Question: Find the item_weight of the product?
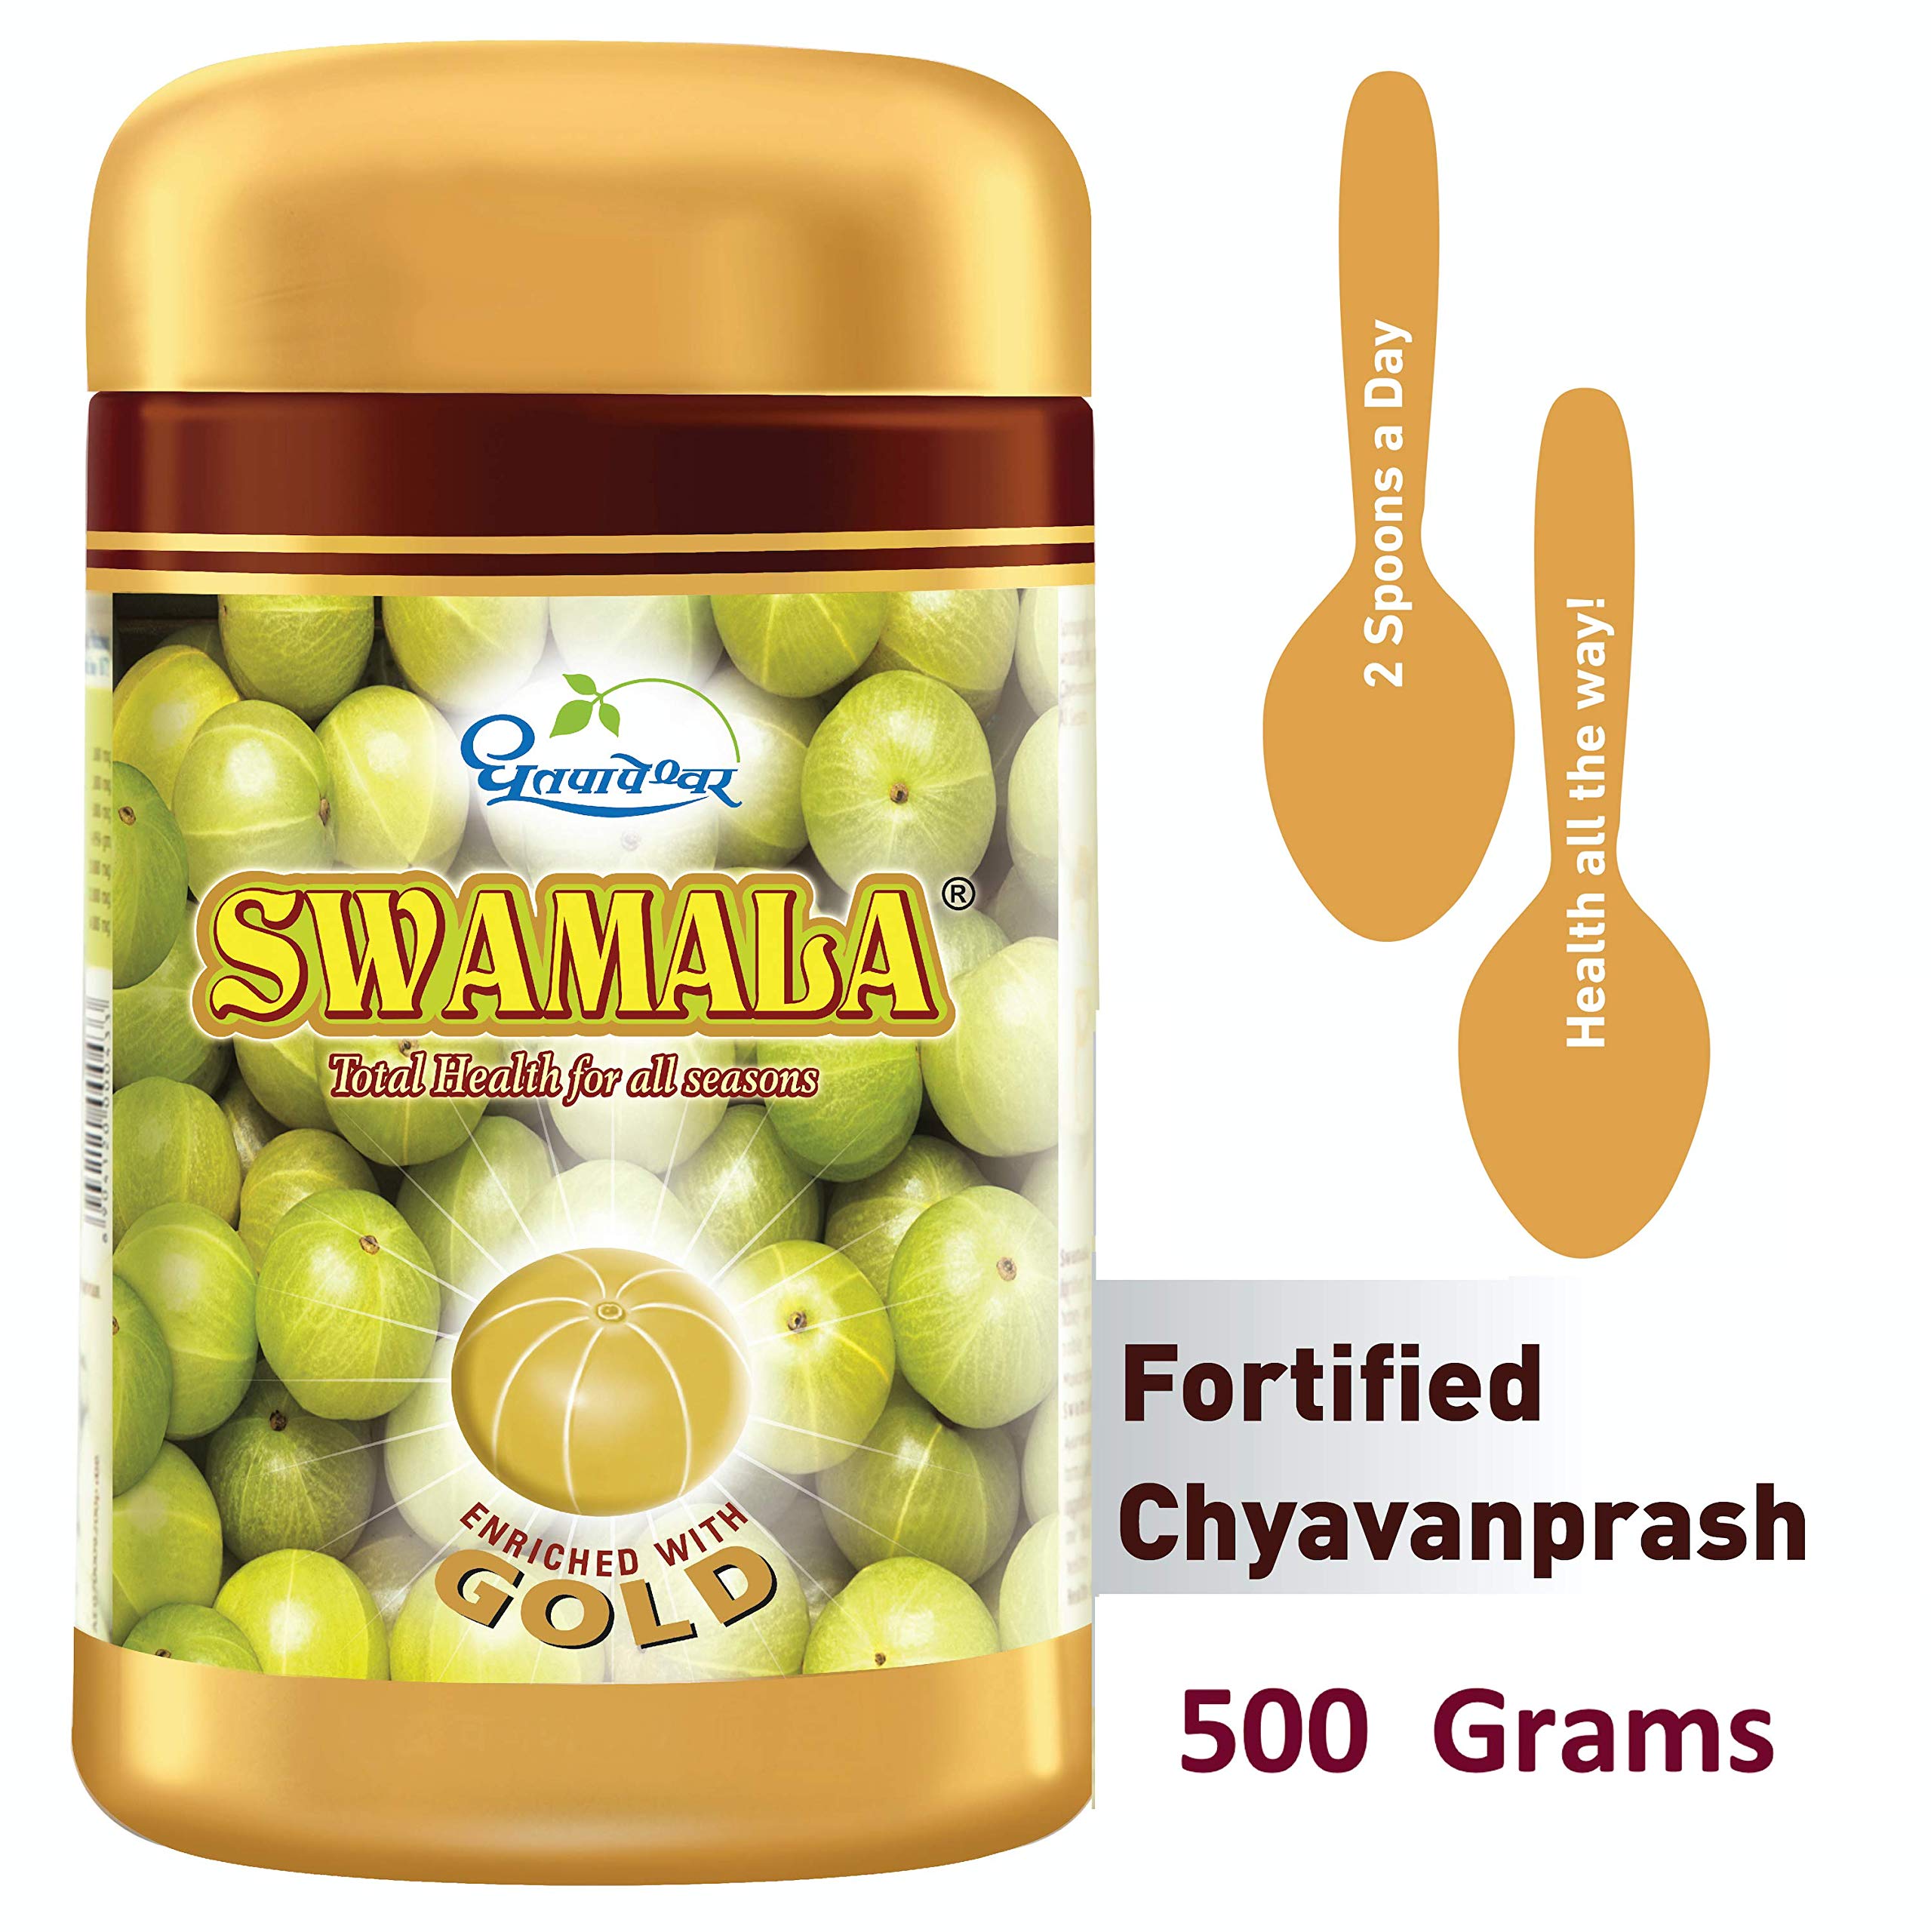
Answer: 500 gram